27th Golden Disc Awards

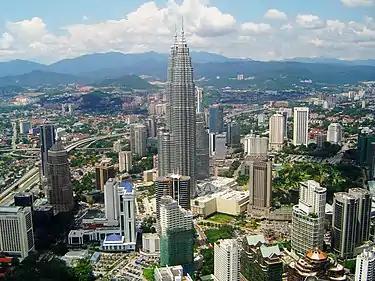
The ceremony was held in Kuala Lumpur, Malaysia

Winners and nominees are listed in alphabetical order. Winners are listed first and emphasized in bold.